Escape response

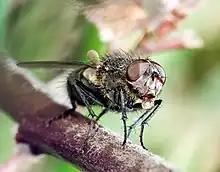
Recent research suggests that the escape response in "Musca domestica" may be controlled by the compound eyes.

When house flies ("Musca domestica") encounter an aversive stimulus, they jump rapidly and fly away from the stimulus. A recent research suggests that the escape response in "Musca domestica" is controlled by a pair of compound eyes, rather than by the ocelli. When one of the compound eyes was covered, the minimum threshold to elicit an escape response increased. In short, the escape reaction of "Musca domestica" is evoked by the combination of both motion and light.